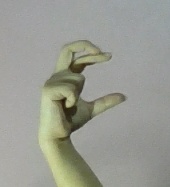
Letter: thal